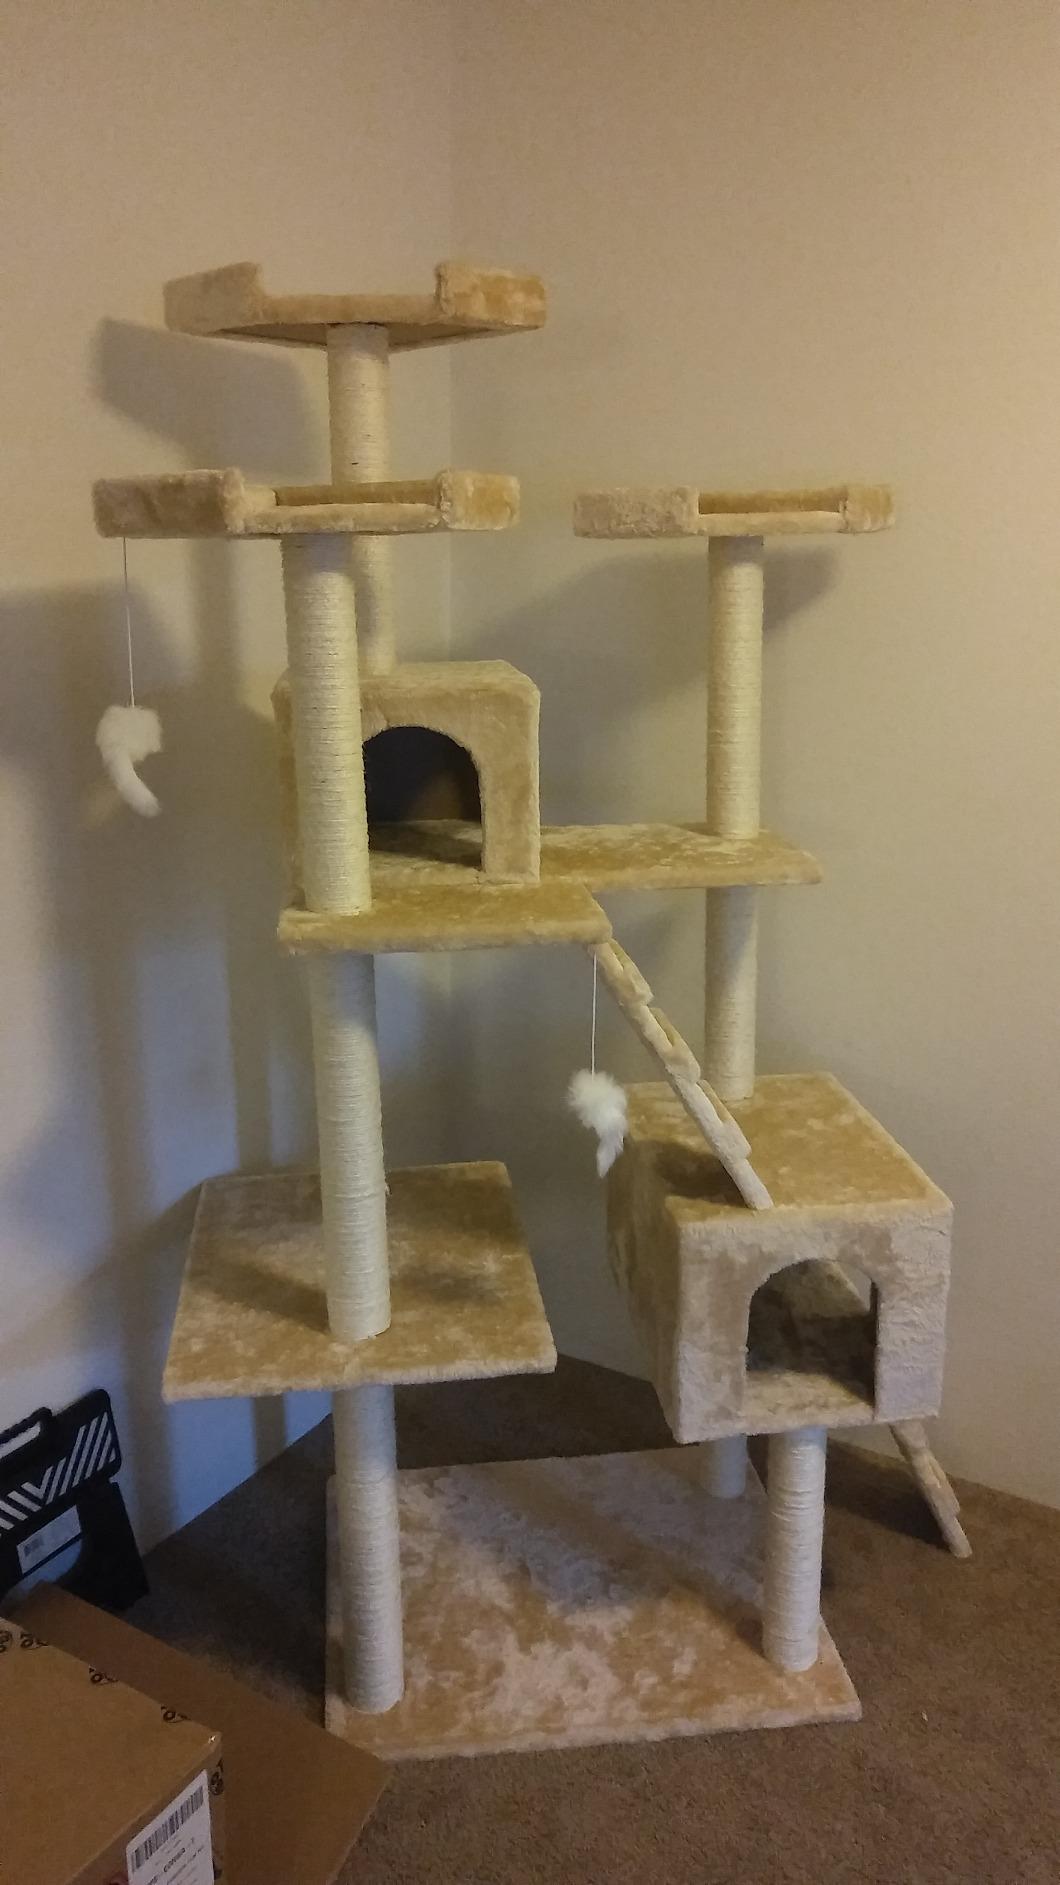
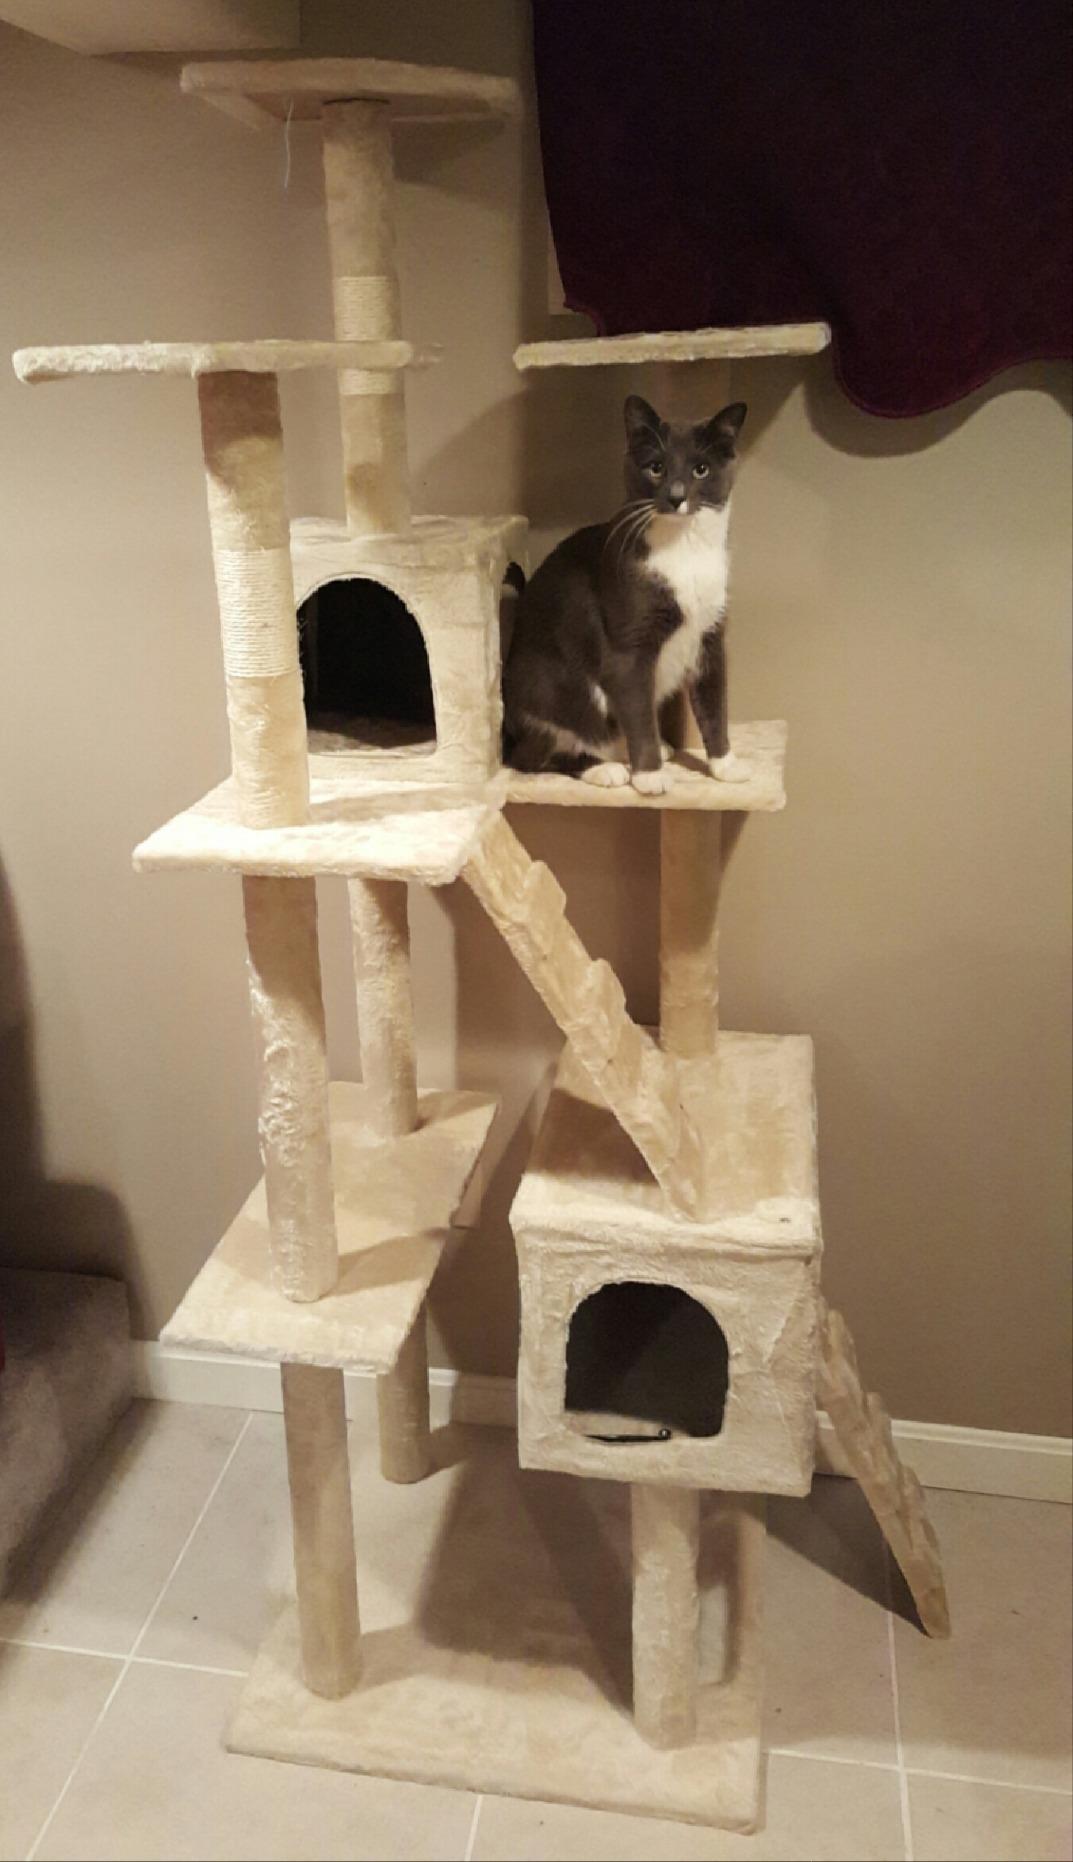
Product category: items_cat tree
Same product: yes